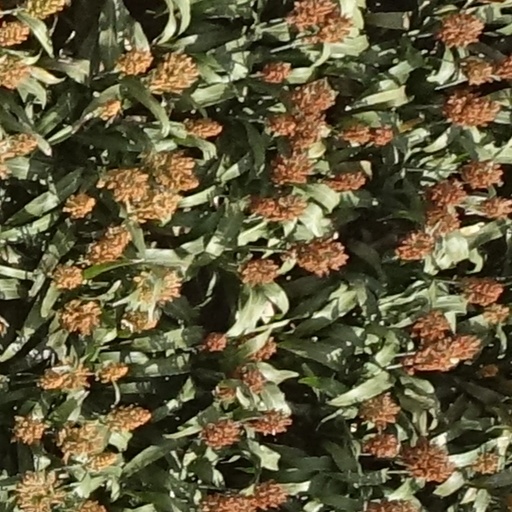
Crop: sorghum